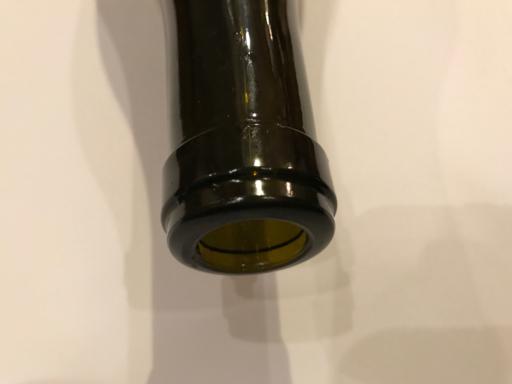
Label: glass